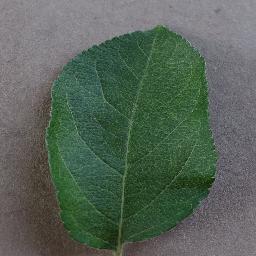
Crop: apple
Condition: healthy